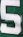
Number: 5